Jaguarão River

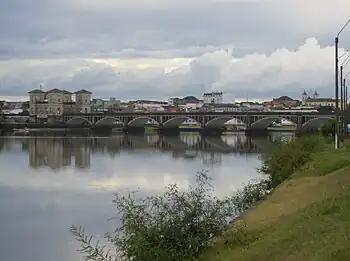
The Baron of Mauá International Bridge over the Jaguarão river, border between Uruguay and Brazil

It forms the border between Uruguay and Rio Grande do Sul state in southernmost Brazil.